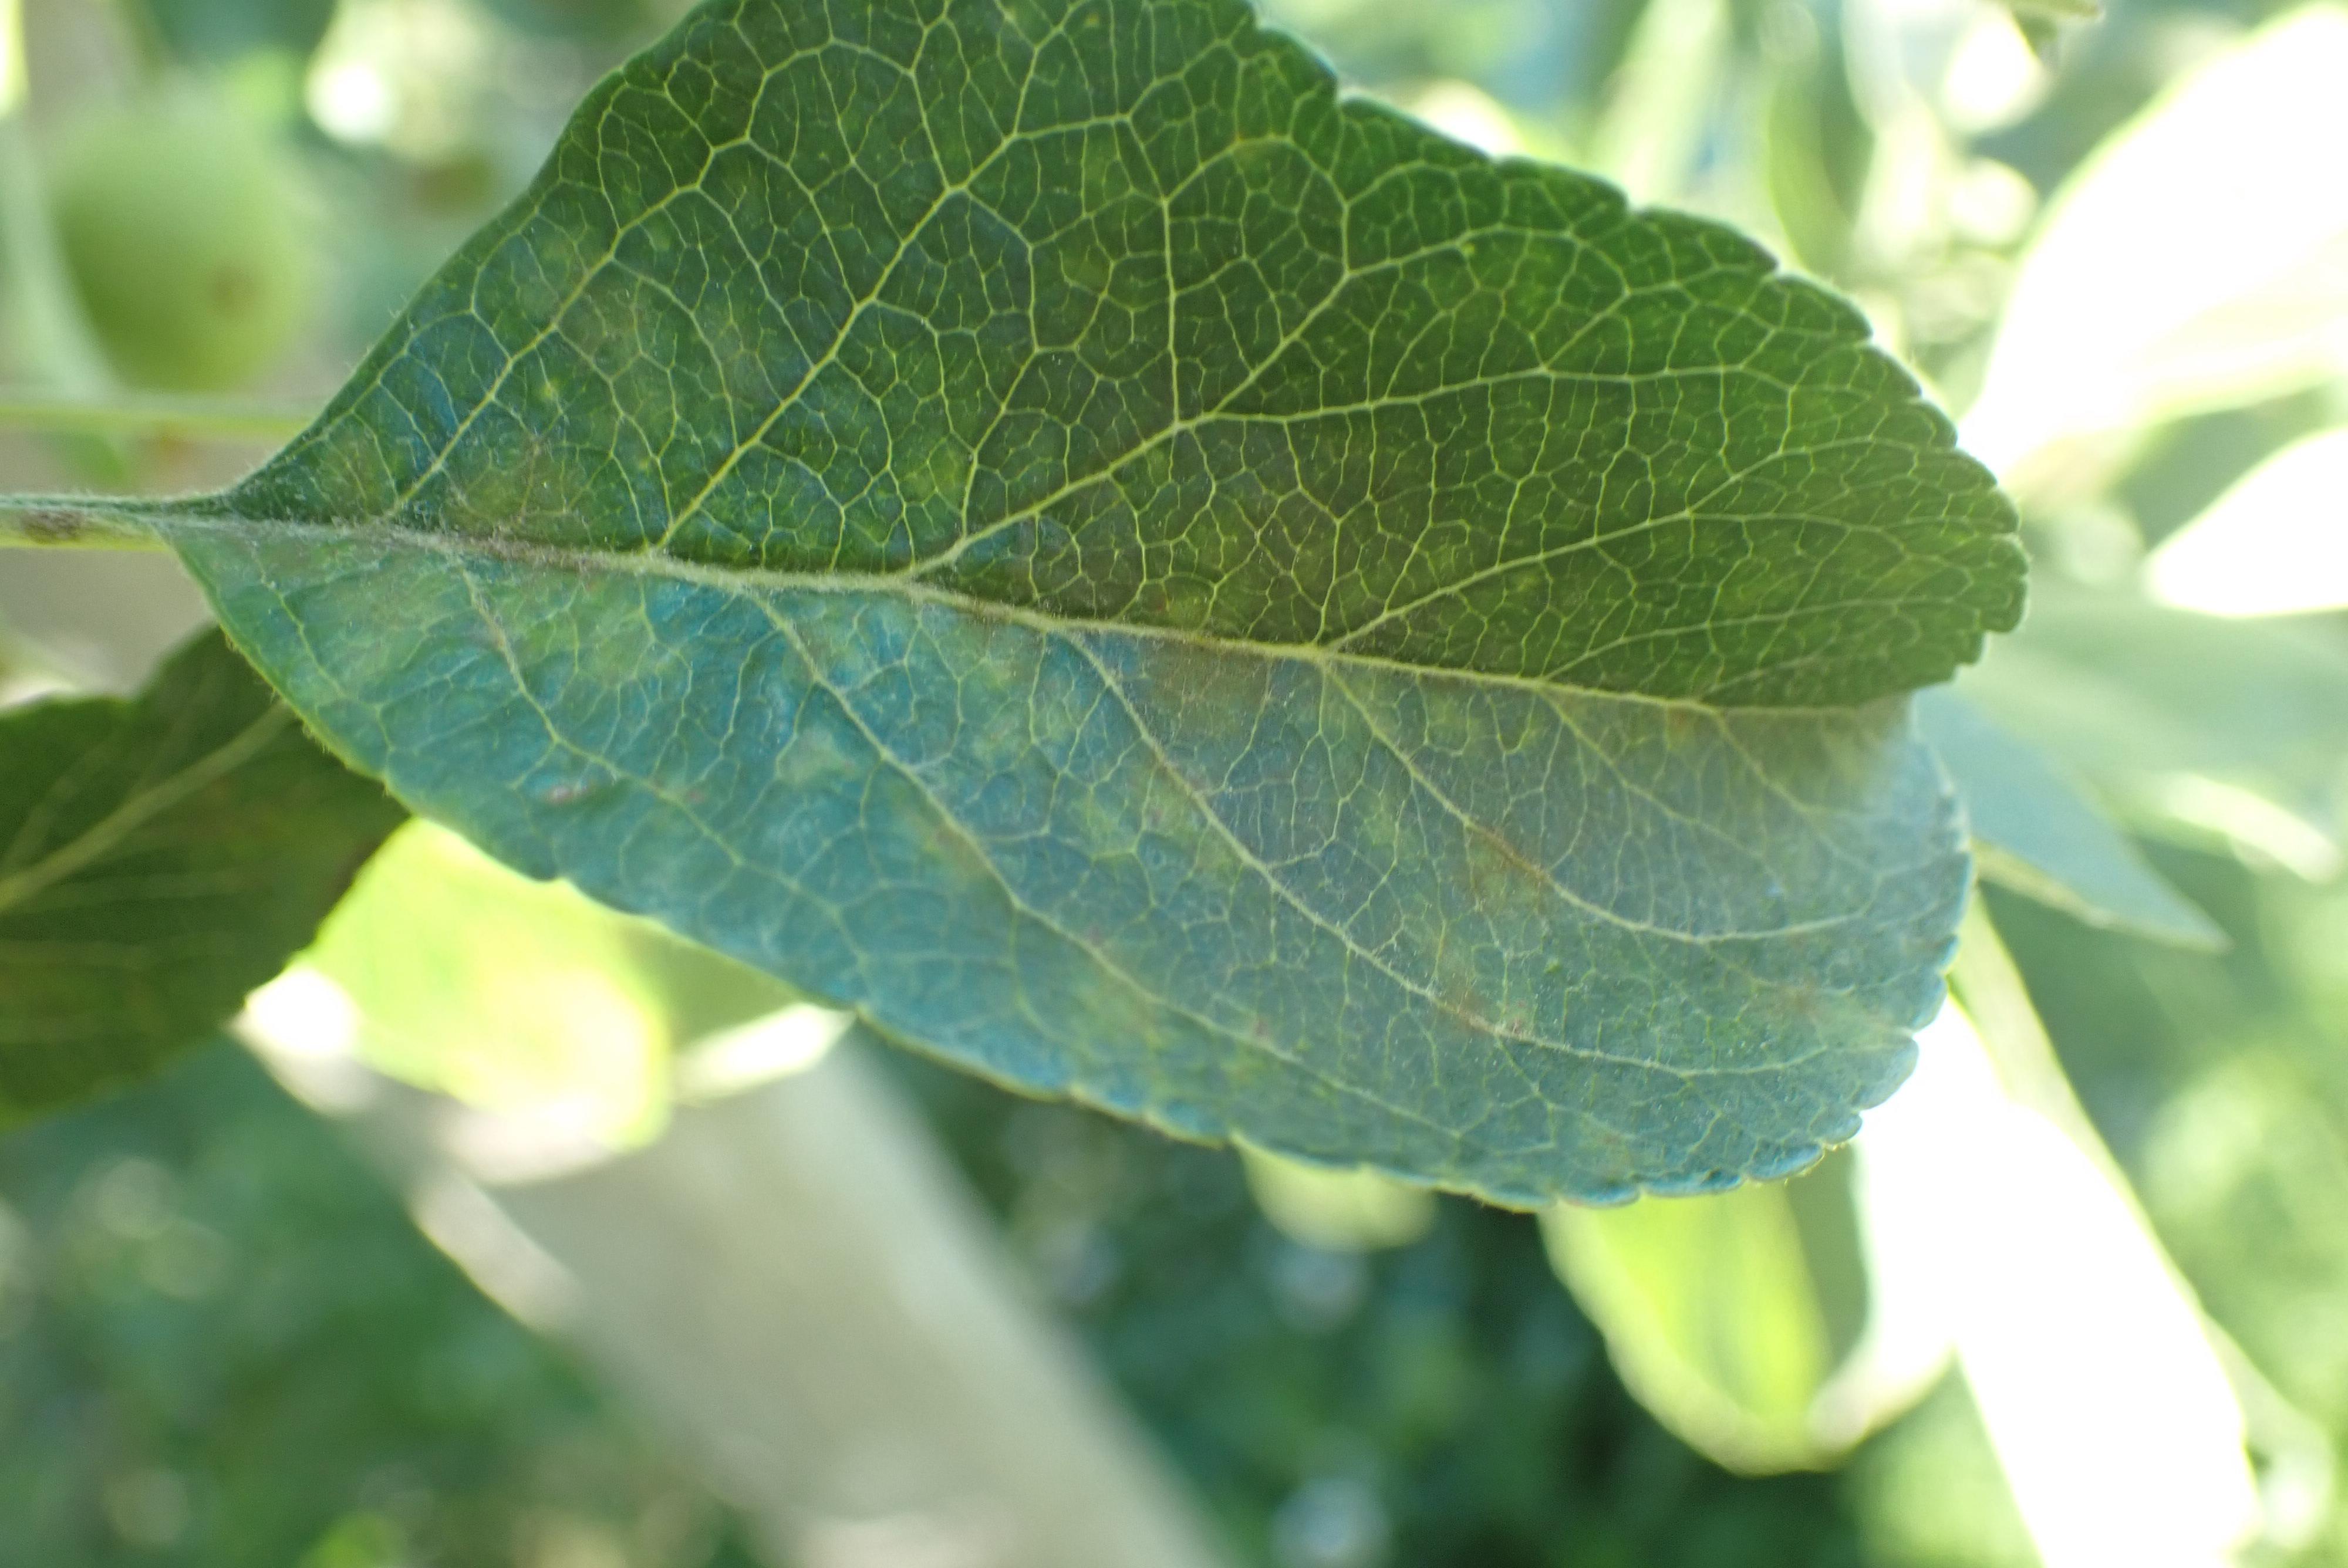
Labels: scab